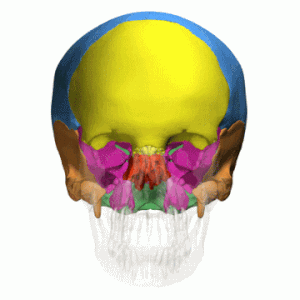
Hjernekasse
Animation af et kranie, hvor de otte kranieknogler i hjernekassen er farvede (ansigtskraniet er transperent).      Gul: Pandeben (1)      Blå: Isseben (2)      Lilla: Kileben (1)      Orange: Tindingeben (2)      Grøn: Nakkeben (1)      Rød: Siben (1)
I menneskets anatomi er hjernekassen den øvre og bagerste del af kraniet, som danner en beskyttende kasse omkring hjernen. Resten af kraniet kaldes ansigtskraniet.